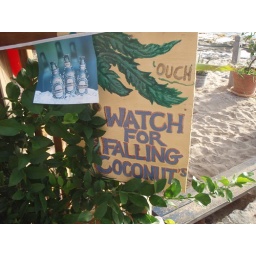
Just a sign at a beach in Fredricksted